Théâtre du Jorat

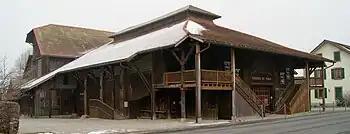

The Théâtre du Jorat, inaugurated 9 May 1908, is a theater hall located in the Vaud commune of Mézières, Switzerland, about 20 km from Lausanne, in the Jorat region.